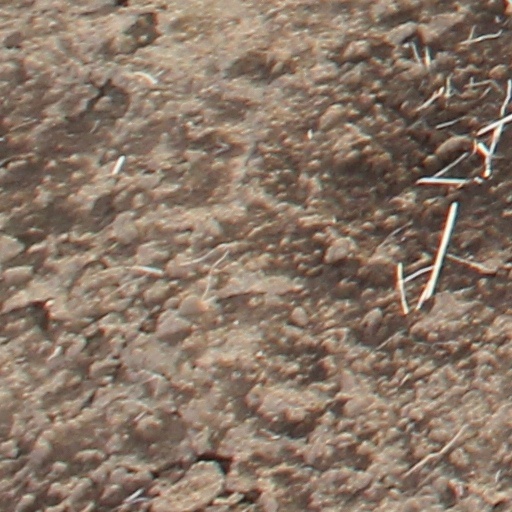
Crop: wheat